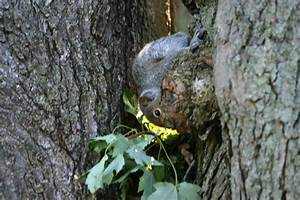
Label: scoiattolo